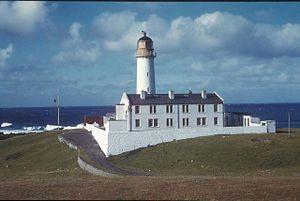
Le phare sud de Fair Isle est un phare situé au sud de Fair Isle. Cette île, se trouvant entre les Orcades au sud et les Shetland au nord, est l'une des îles isolées de l'archipel des Shetland en Écosse.